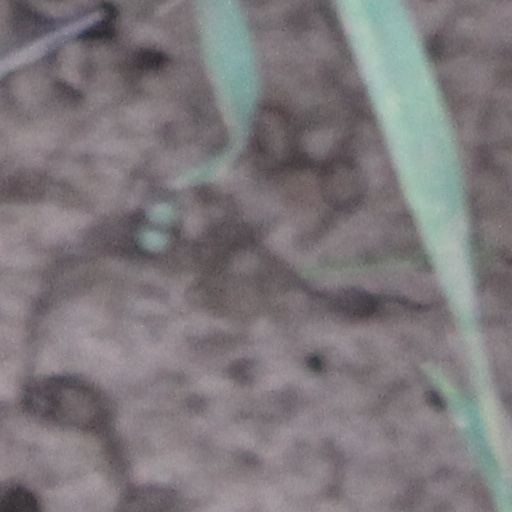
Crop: wheat